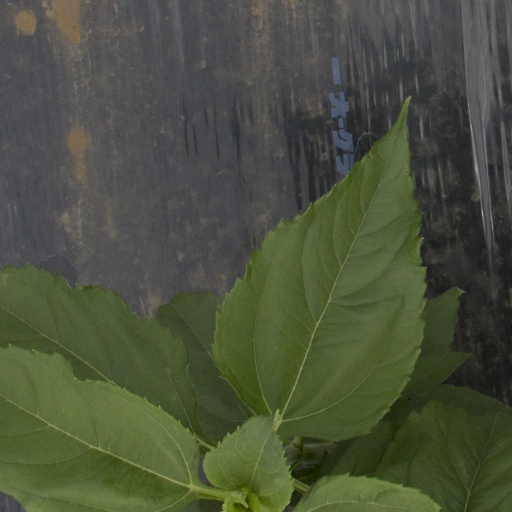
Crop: Jerusalem artichoke